Wakefield Westgate railway station

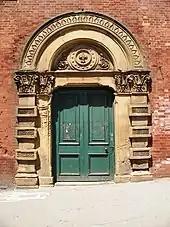
Entrance to the 1867 station near the bridge on Westgate, photo taken in July 2008

During 1856, shortly after the spur line from Wakefield's first station, Wakefield Kirkgate was built, the first Westgate station opened. Its southern side was built for the Bradford, Wakefield and Leeds Railway (GNR) on part of the private estate belonging to wealthy cloth merchant John Milnes and his mid-18th century mansion was partially demolished and its remains were incorporated into the station.